List of national founders

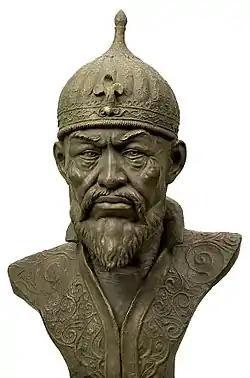
Amir Timur

Lee Kuan Yew (1923–2015), often referred to by his initials "LKY", was the first prime minister of the Republic of Singapore, governing for three decades, from 1959 to 1990. Lee has helped to build the economy from a third world country to a first world country and turned Singapore into a metropolis after the separation from Malaysia in 1965.